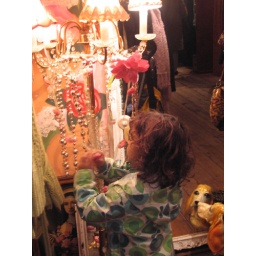
Little girl in a very cute shop on the Albert Cuijp, Amsterdam